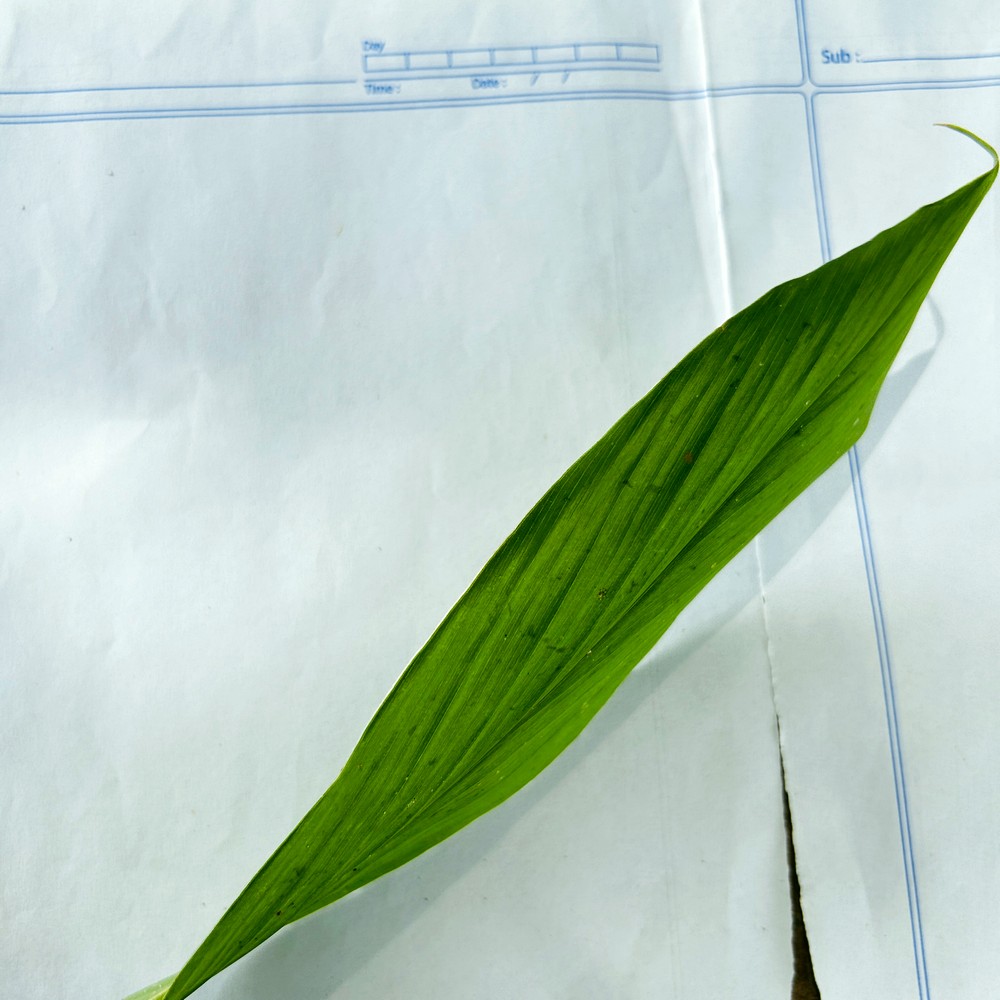
Label: Healthy Leaf